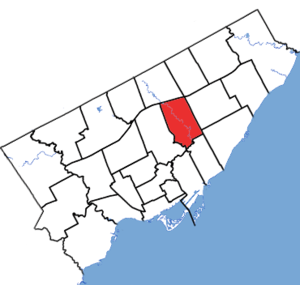
Don Valley-Est est une circonscription électorale fédérale et provinciale en Ontario.
Don Valley-Est est une circonscription provinciale de l'Ontario représentée à l'Assemblée législative de l'Ontario depuis 1999.